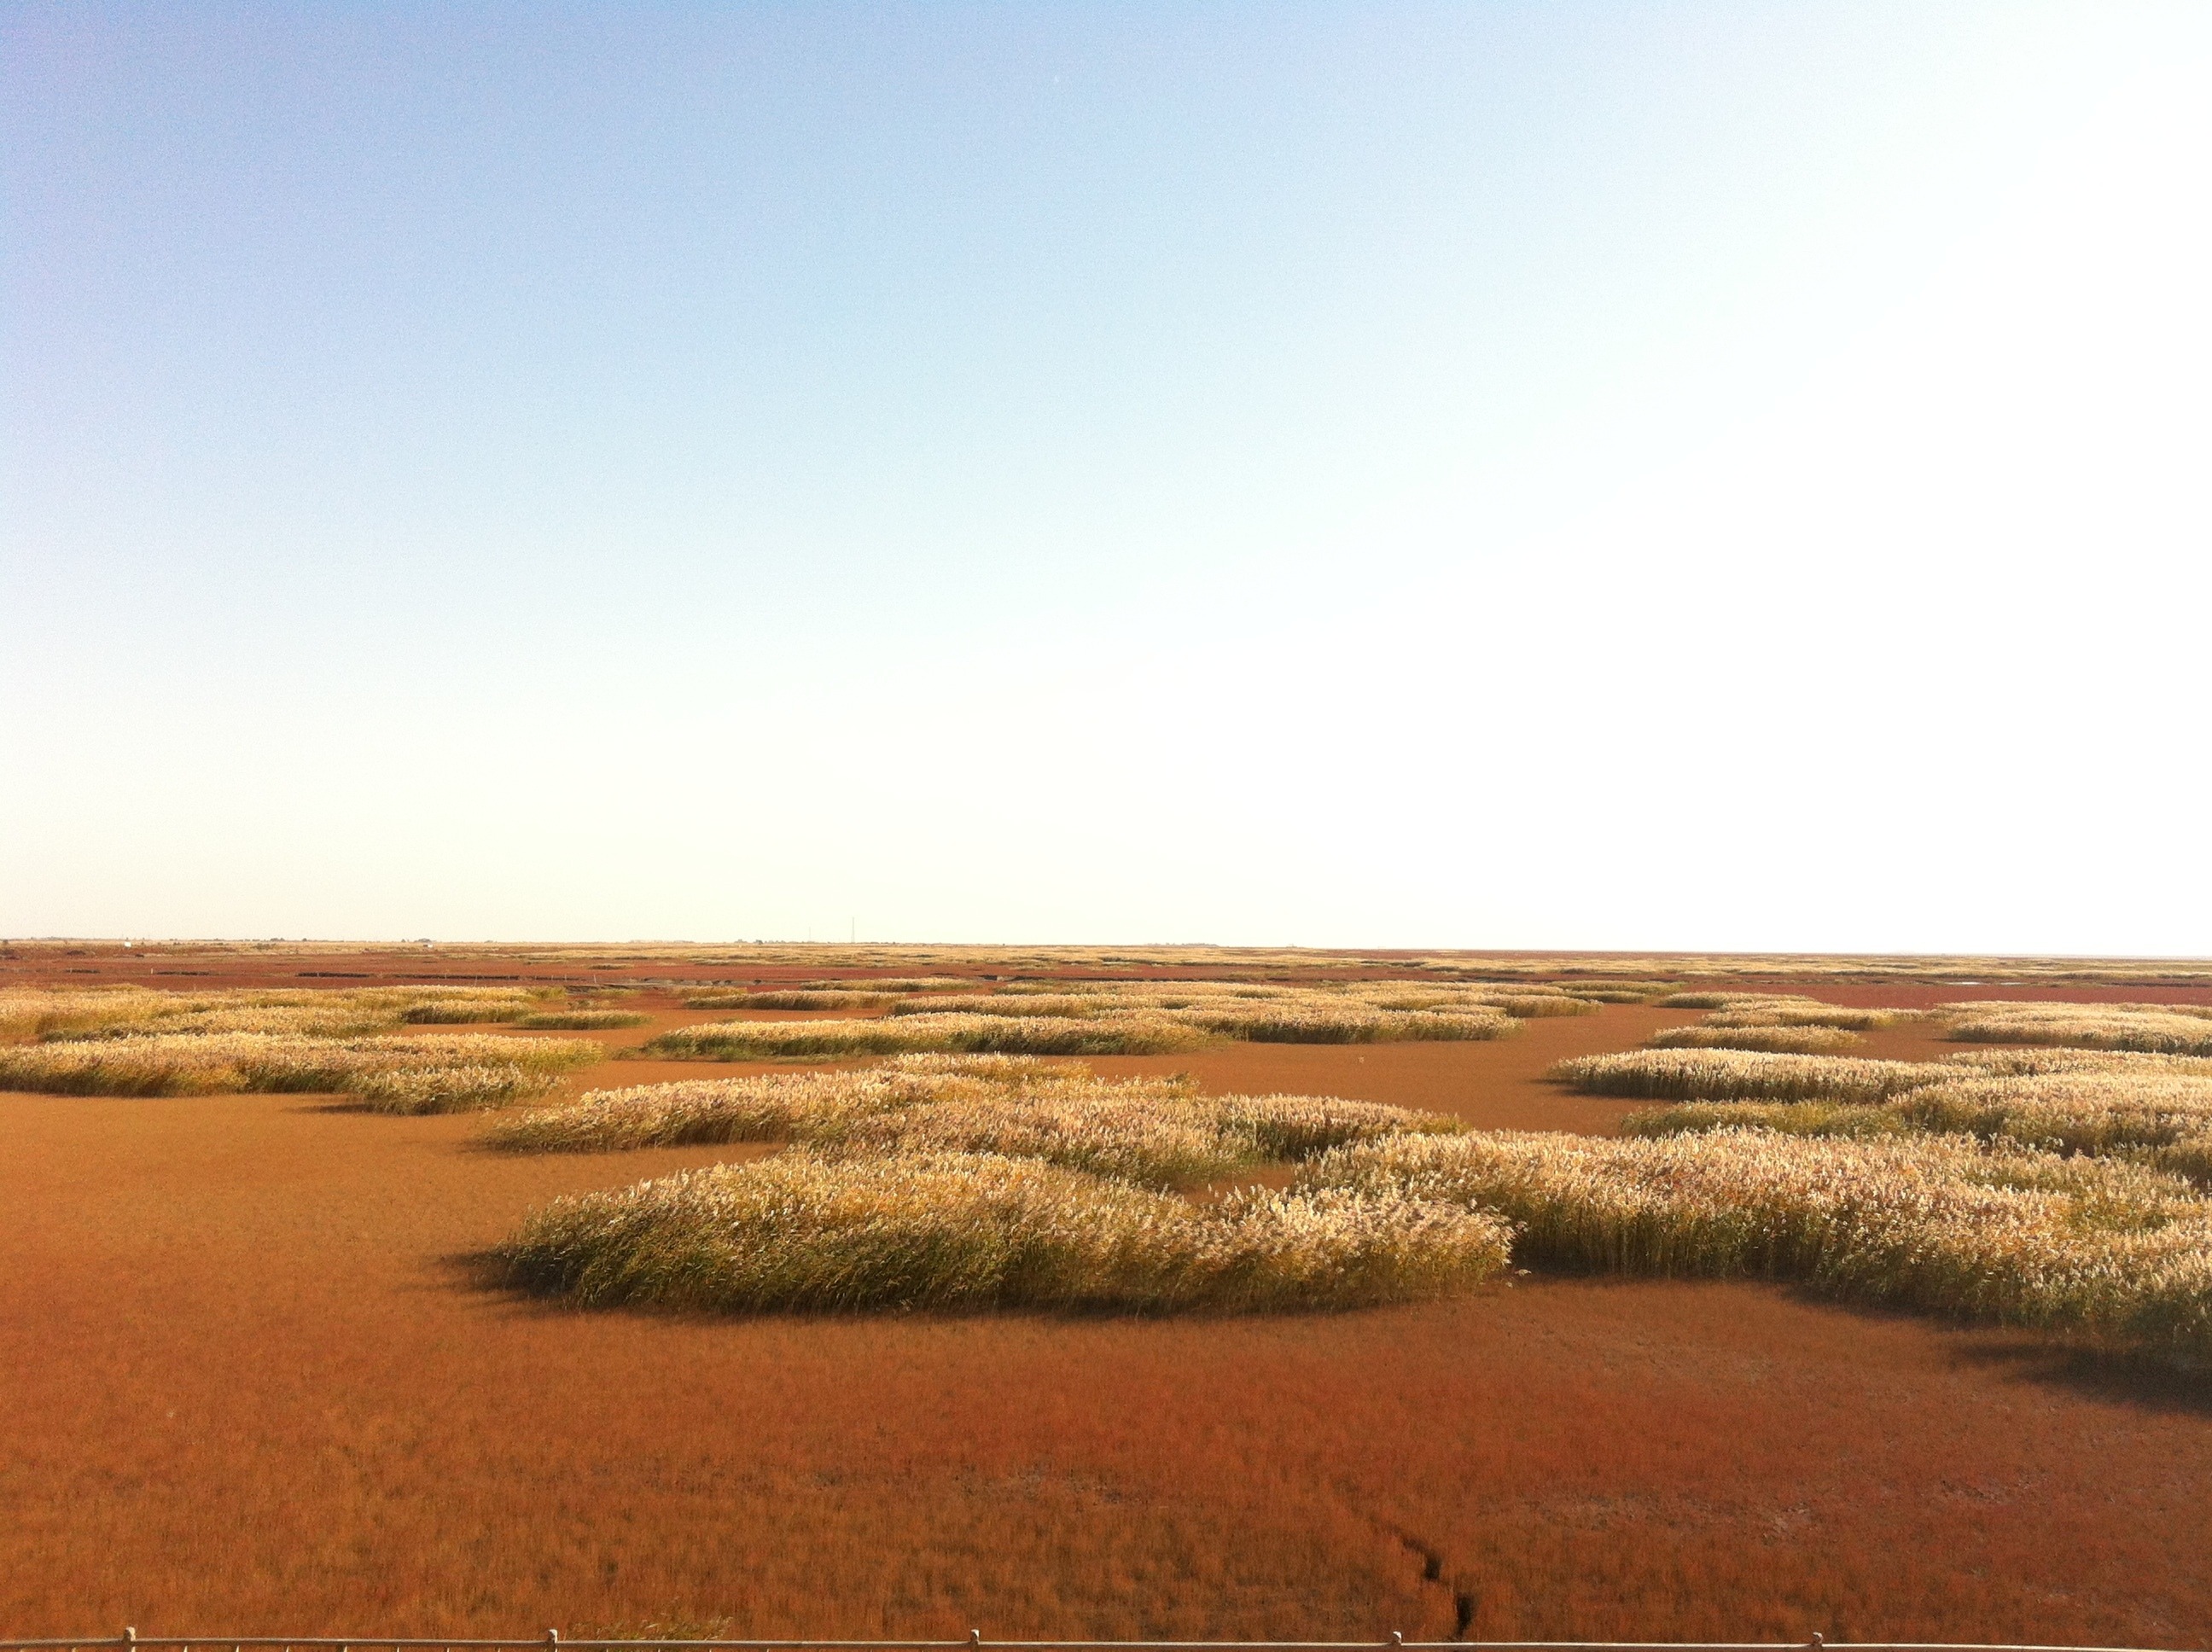
beach, landscape, sea, horizon, marsh, cloud, field, prairie, desert, reed, soil, savanna, plain, grassland, badlands, wetland, plateau, habitat, ecosystem, sahara, tundra, steppe, landform, erg, red beach, natural environment, geographical feature, aeolian landform, grass family, ecoregion